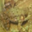
Label: frog